History of citizenship

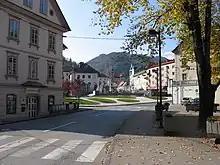
An emerging phenomenon dubbed the public sphere emerged in Europe, a space between government authority and private life, in which citizens could have rational-critical discussions in town squares like this one about government decisions, and form public opinion as a counterweight to authority.

Law continued to advance as a subject under the Romans. The Romans developed law into a kind of science known as jurisprudence. Law helped protect citizens: